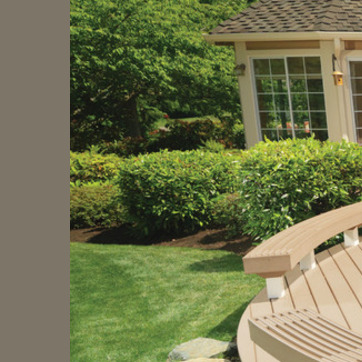
Material: foliage